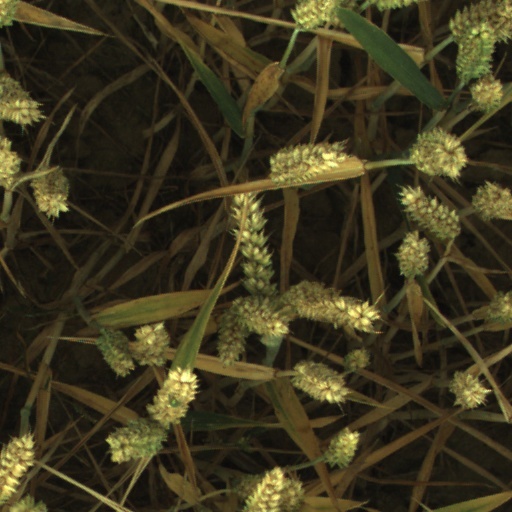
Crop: wheat